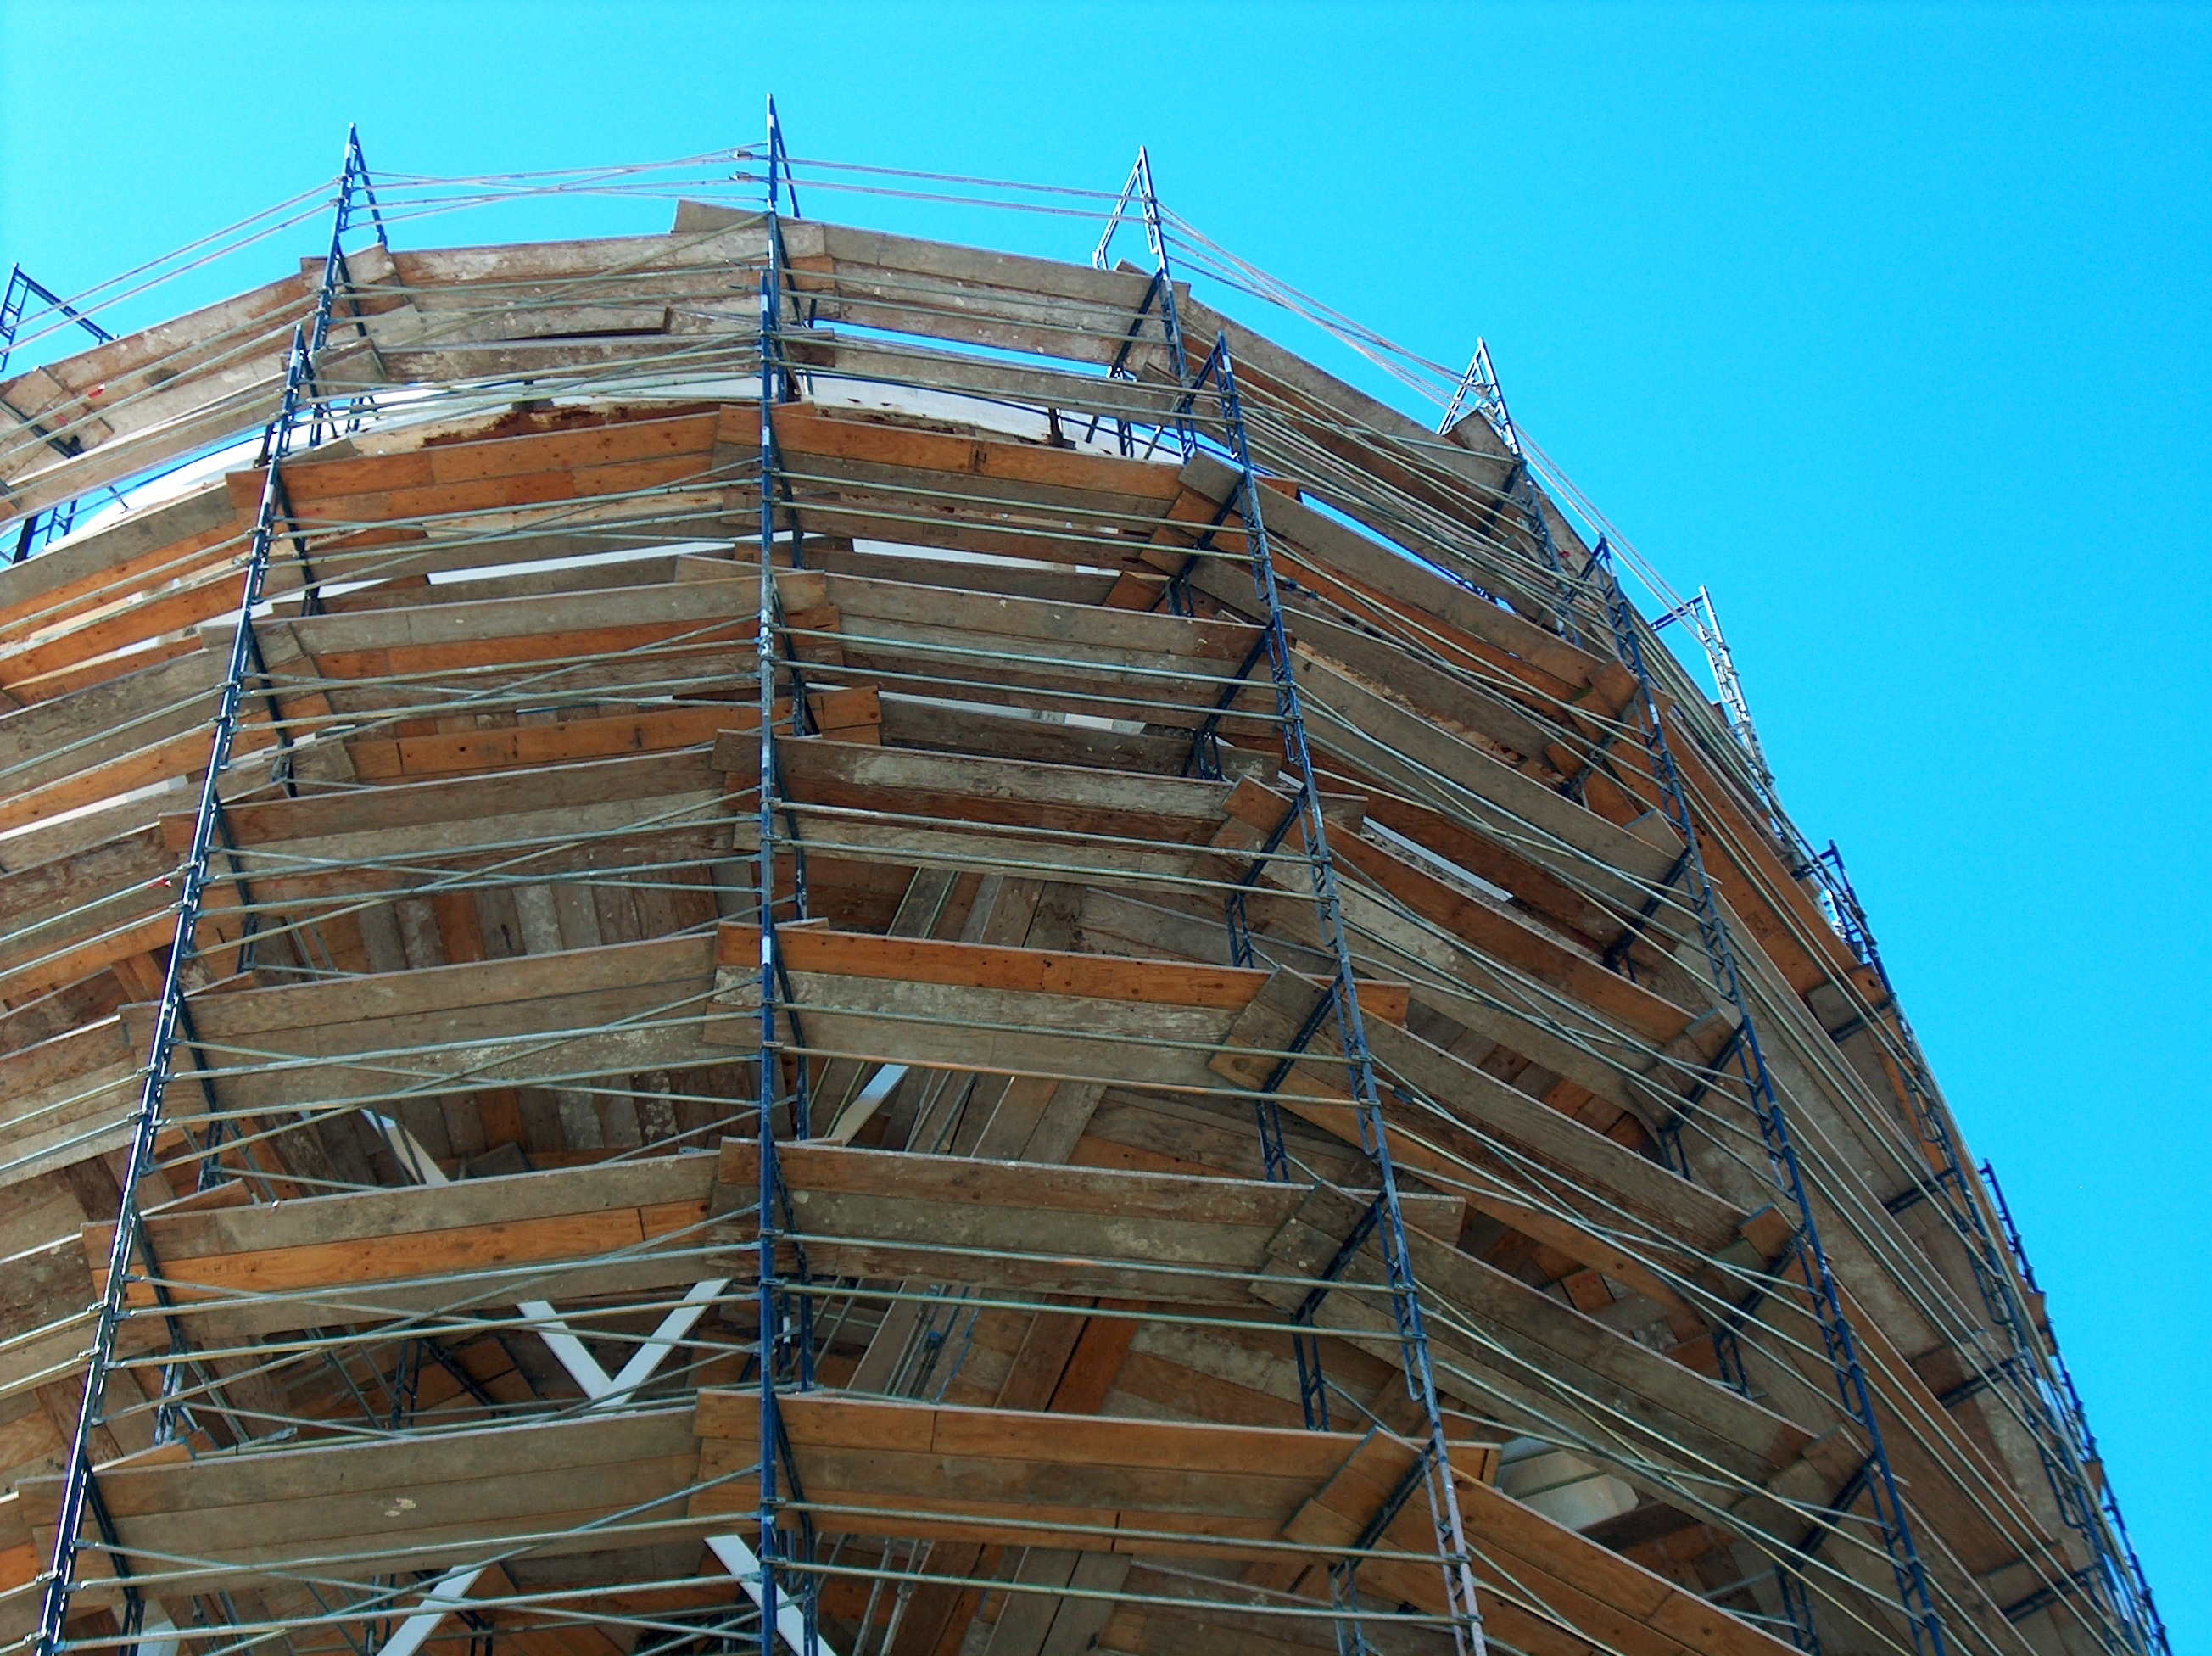
beach, water, ocean, architecture, sky, wood, sun, town, roof, building, wet, skyscraper, construction, tower, mast, america, clean, landmark, facade, blue, tourism, california, tower block, water tower, under, scaffolding, pacific, redondo beach, redondo